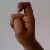
The image shows a hand gesture representing the letter 'X' in Indian Sign Language.